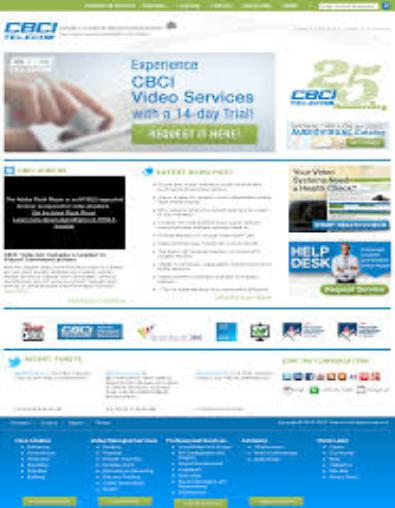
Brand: CBCI Telecom
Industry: Others